Tim McNamara (baseball)

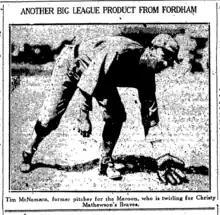
McNamara in 1923

Timothy Augustine McNamara (November 20, 1898 – November 5, 1994) was an American pitcher in Major League Baseball who played from through for the Boston Braves and New York Giants.